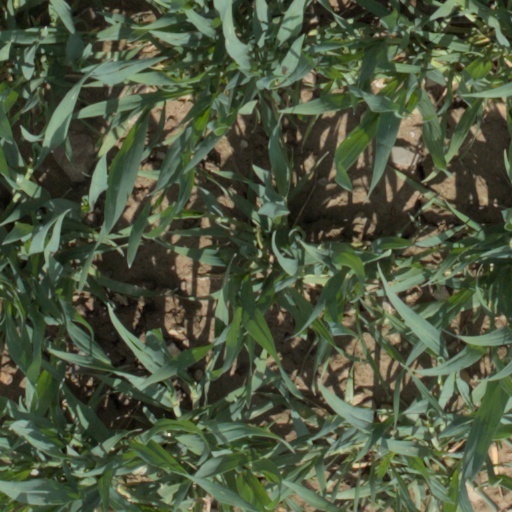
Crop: wheat